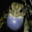
Label: frog